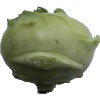
Label: Kohlrabi 1